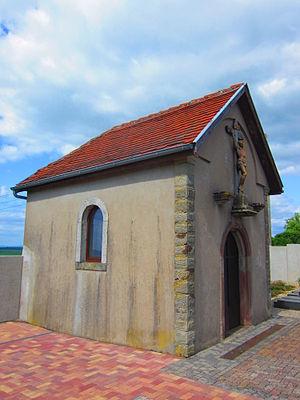
Chapelle Tromborn
Tromborn est une commune française située dans le département de la Moselle, en région Grand Est.